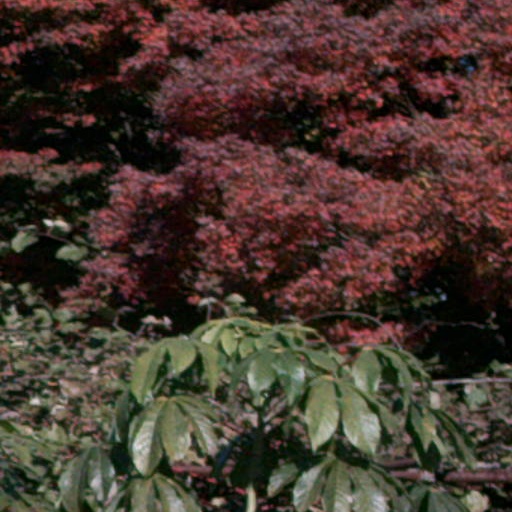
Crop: cassava